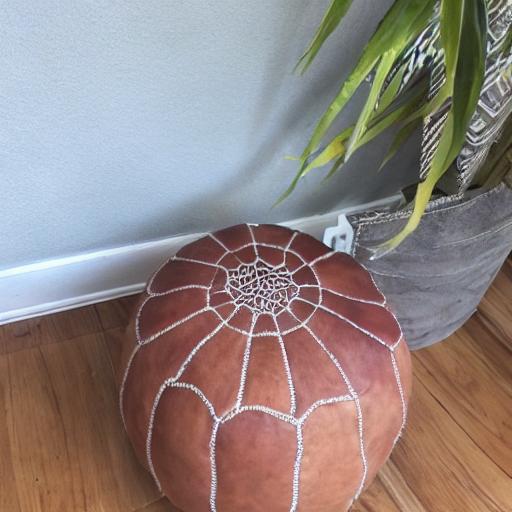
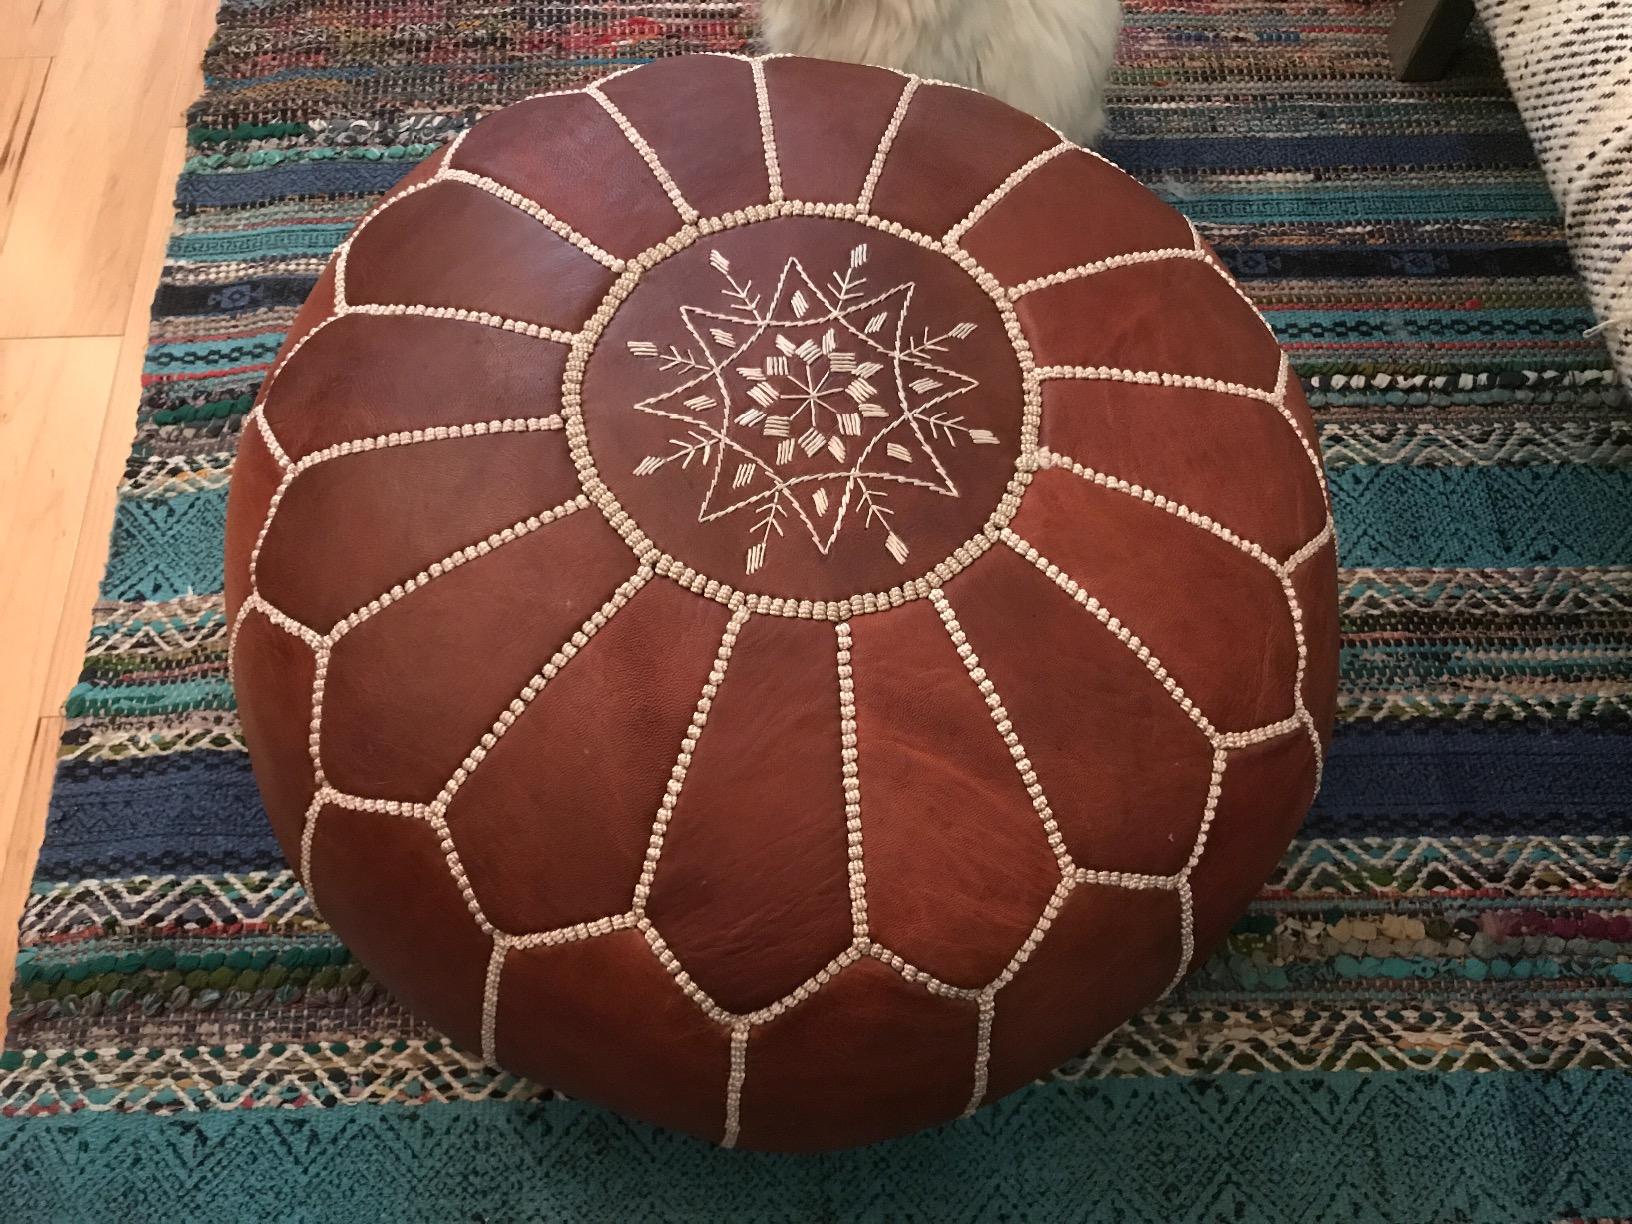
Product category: stool
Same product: no